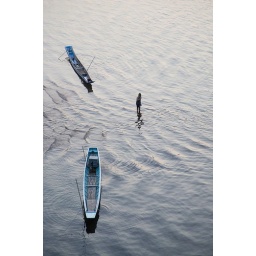
girl bathing in nam ou river